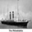
Label: ship